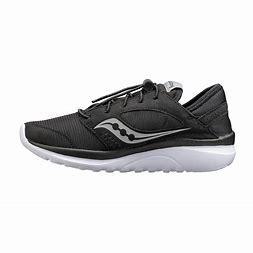
Brand: Saucony
Model: 100